History of Norway

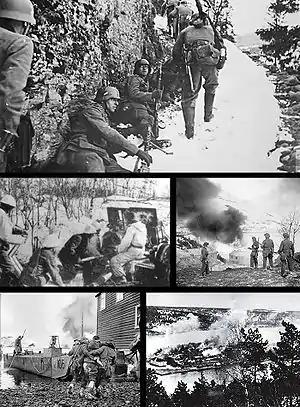
Scenes from the Norwegian Campaign in 1940

Annual parliamentary sessions were introduced from 1869 and in 1872 ministers were, through a constitutional amendment, required to meet in Parliament to defend their policies. The king, despite having no constitutional right to do so, vetoed the amendment in three successive parliaments. The 1882 election saw the first two parties, the Liberals and Conservatives, run for election, and subsequently the majority succeeded at impeaching the cabinet. In 1884, King Oscar II appointed majority leader Johan Sverdrup as prime minister, thus establishing parliamentarism as the first European country. The Liberal Party introduced a series of legal reforms, such as increasing the voting rights to about half of all men, settling the language conflict by establishing two official written standards, Riksmål and Landsmål, introduced juries, seven years of compulsory education and, as the first European country, universal suffrage for men in 1889.